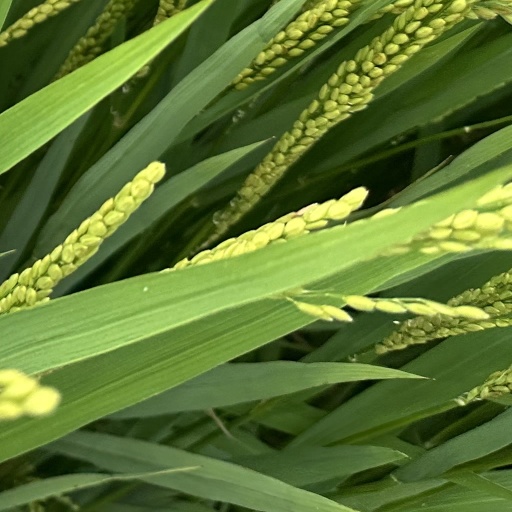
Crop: rice